Motorola 68000

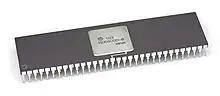
Hitachi HD68000

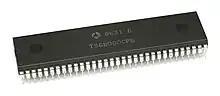
Thomson TS68000

Several other companies were second-source manufacturers of the HMOS 68000. These included Hitachi (HD68000), who shrank the feature size to 2.7 μm for their 12.5 MHz version, Mostek (MK68000), Rockwell (R68000), Signetics (SCN68000), Thomson/SGS-Thomson (originally EF68000 and later TS68000), and Toshiba (TMP68000). Toshiba was also a second-source maker of the CMOS 68HC000 (TMP68HC000).